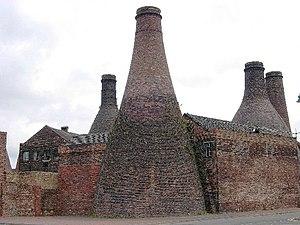
Le paysage industriel est un paysage généralement situé souvent en dehors et à la limite de la ville qui s'est majoritairement constitué à la révolution industrielle.
Cette liste des musées du Staffordshire, Angleterre contient des musées qui sont définis dans ce contexte comme des institutions qui recueillent et soignent des objets d'intérêt culturel, artistique, scientifique ou historique. leurs collections ou expositions connexes disponibles pour la consultation publique. Sont également inclus les galeries d'art à but non lucratif et les galeries d'art universitaires. Les musées virtuels ne sont pas inclus.